The Seafarers

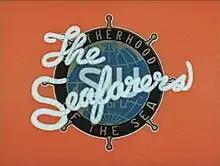
title card

The Seafarers is a documentary short directed by Stanley Kubrick, made for the Seafarers International Union, directed in June 1953. The film was Kubrick's first in color.